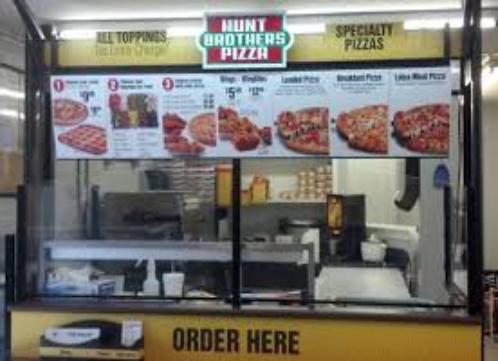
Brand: Hunt Brothers Pizza
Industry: Food